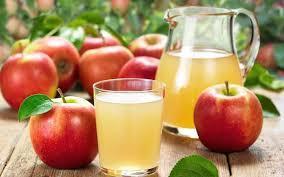
Label: apples